2013–14 Reading F.C. season

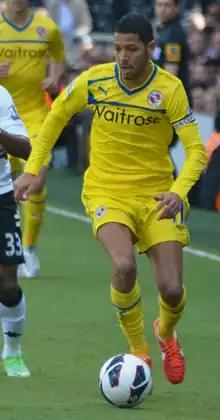
After five seasons, three as club captain, and over 200 appearances, Jobi McAnuff was among ten senior players released by the club in May.

The first game of the month was a home tie against Yeovil Town which ended 1–1 despite the visitors being reduced to eight men when Byron Webster, Joe Ralls and Kieffer Moore were all sent off in the second half. Having fallen behind to a Shane Duffy header, Reading missed the chance to equalise when Adam Le Fondre's penalty was saved, though from the resulting corner John Lundstram put the ball into his own net. A week later the team came away with the same result at Brighton & Hove Albion with Royston Drenthe scoring Reading's goal, his first for the club. The team then travelled to Leeds United and secured their first win in four games with a 4–2 victory. Goals from Garath McCleary, Nick Blackman, Hal Robson-Kanu and a second in two games for Drenthe gave the side a 4–0 lead and despite the hosts scoring twice in quick succession, Reading held on for the win. A goalless draw against Derby County followed, before a 2–1 away win at Birmingham City with Jobi McAnuff scoring both goals, his first since 17 March 2012. In between the games Jason Roberts confirmed long suspected rumours that he would retire from football after failing to overcome a hip injury suffered against Southampton in December 2012.